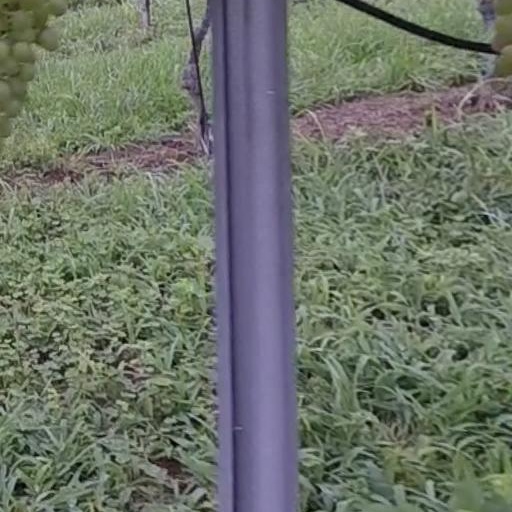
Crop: grape